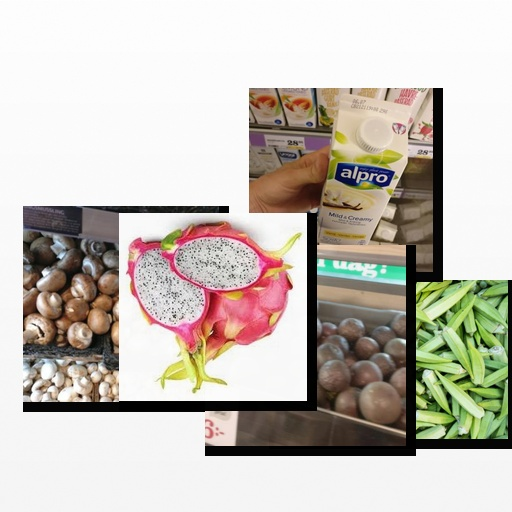
Food items: dragon_fruit, passion_fruit, vanilla_soy_yogurt, okra, mushroom